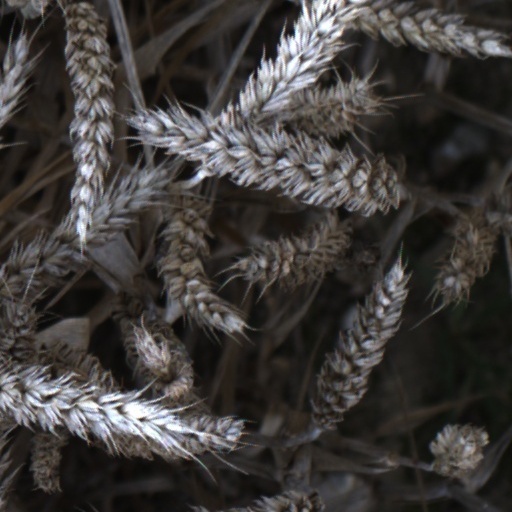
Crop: wheat